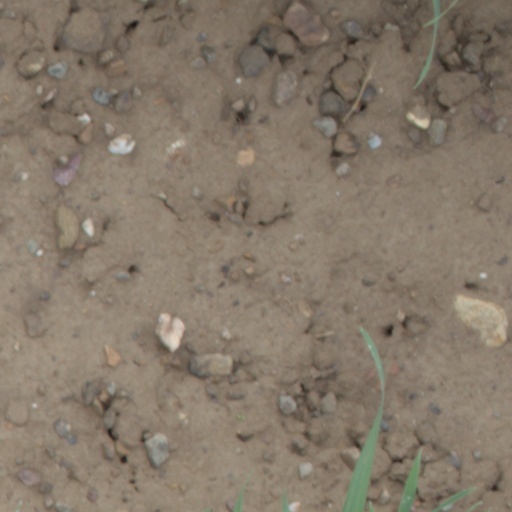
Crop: wheat